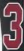
Number: 3